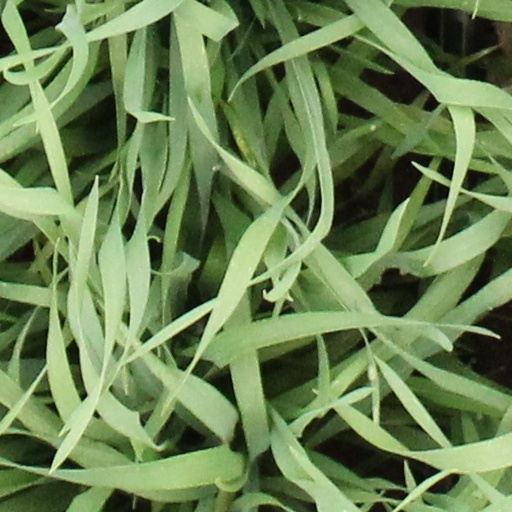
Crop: wheat